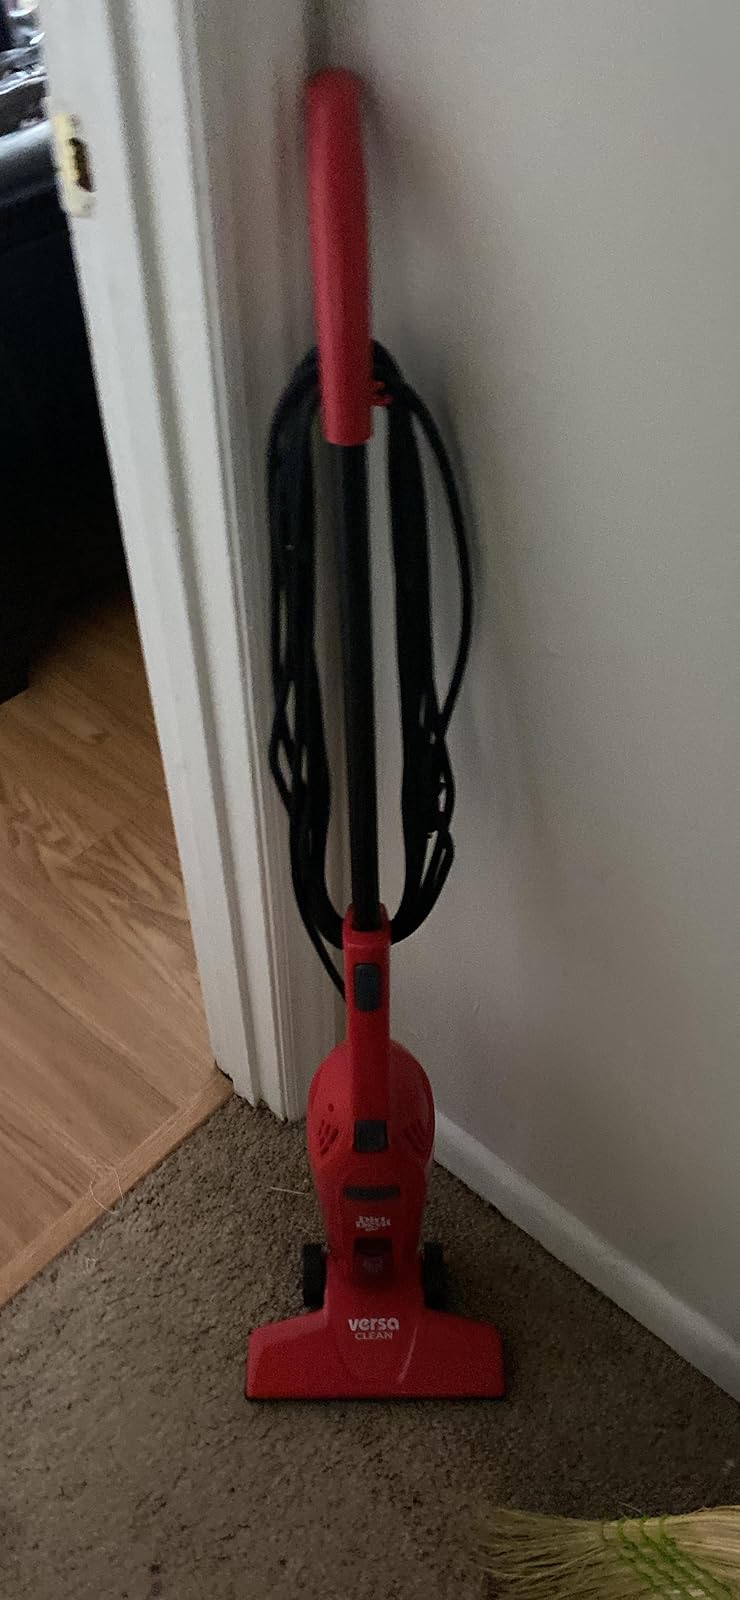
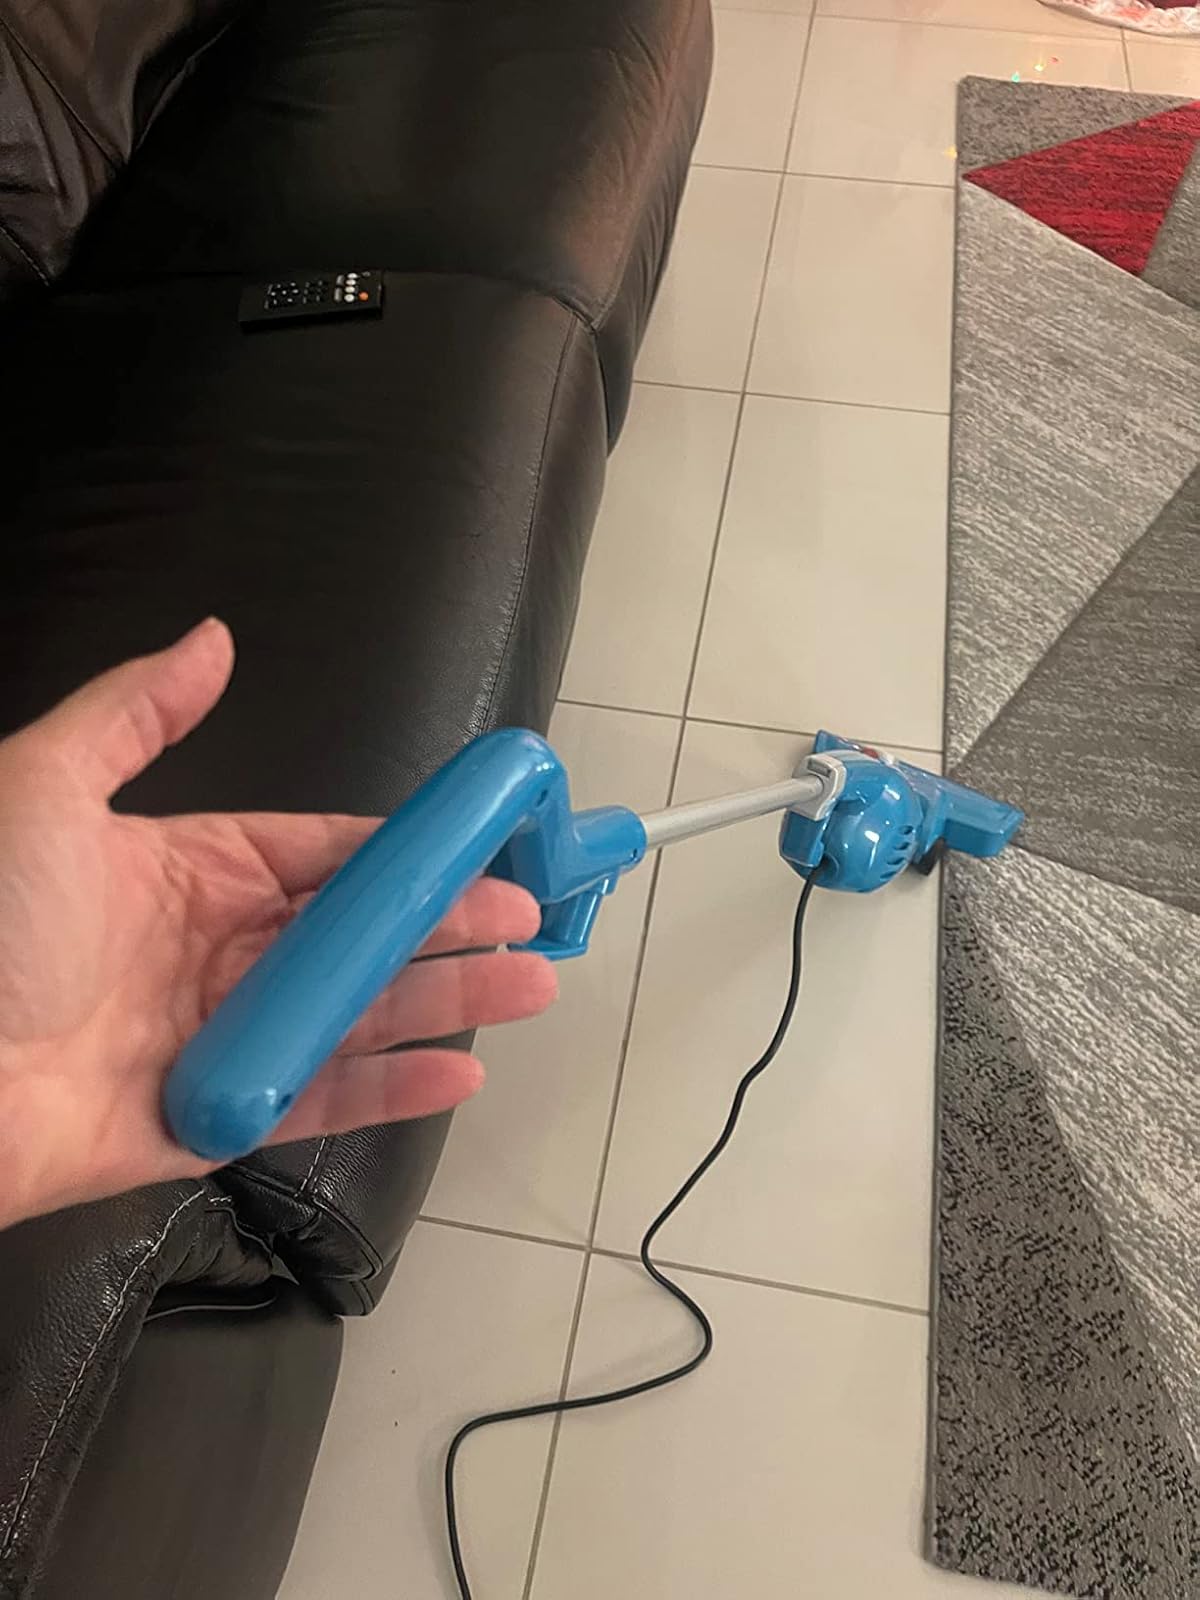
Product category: items_vacuum
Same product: no